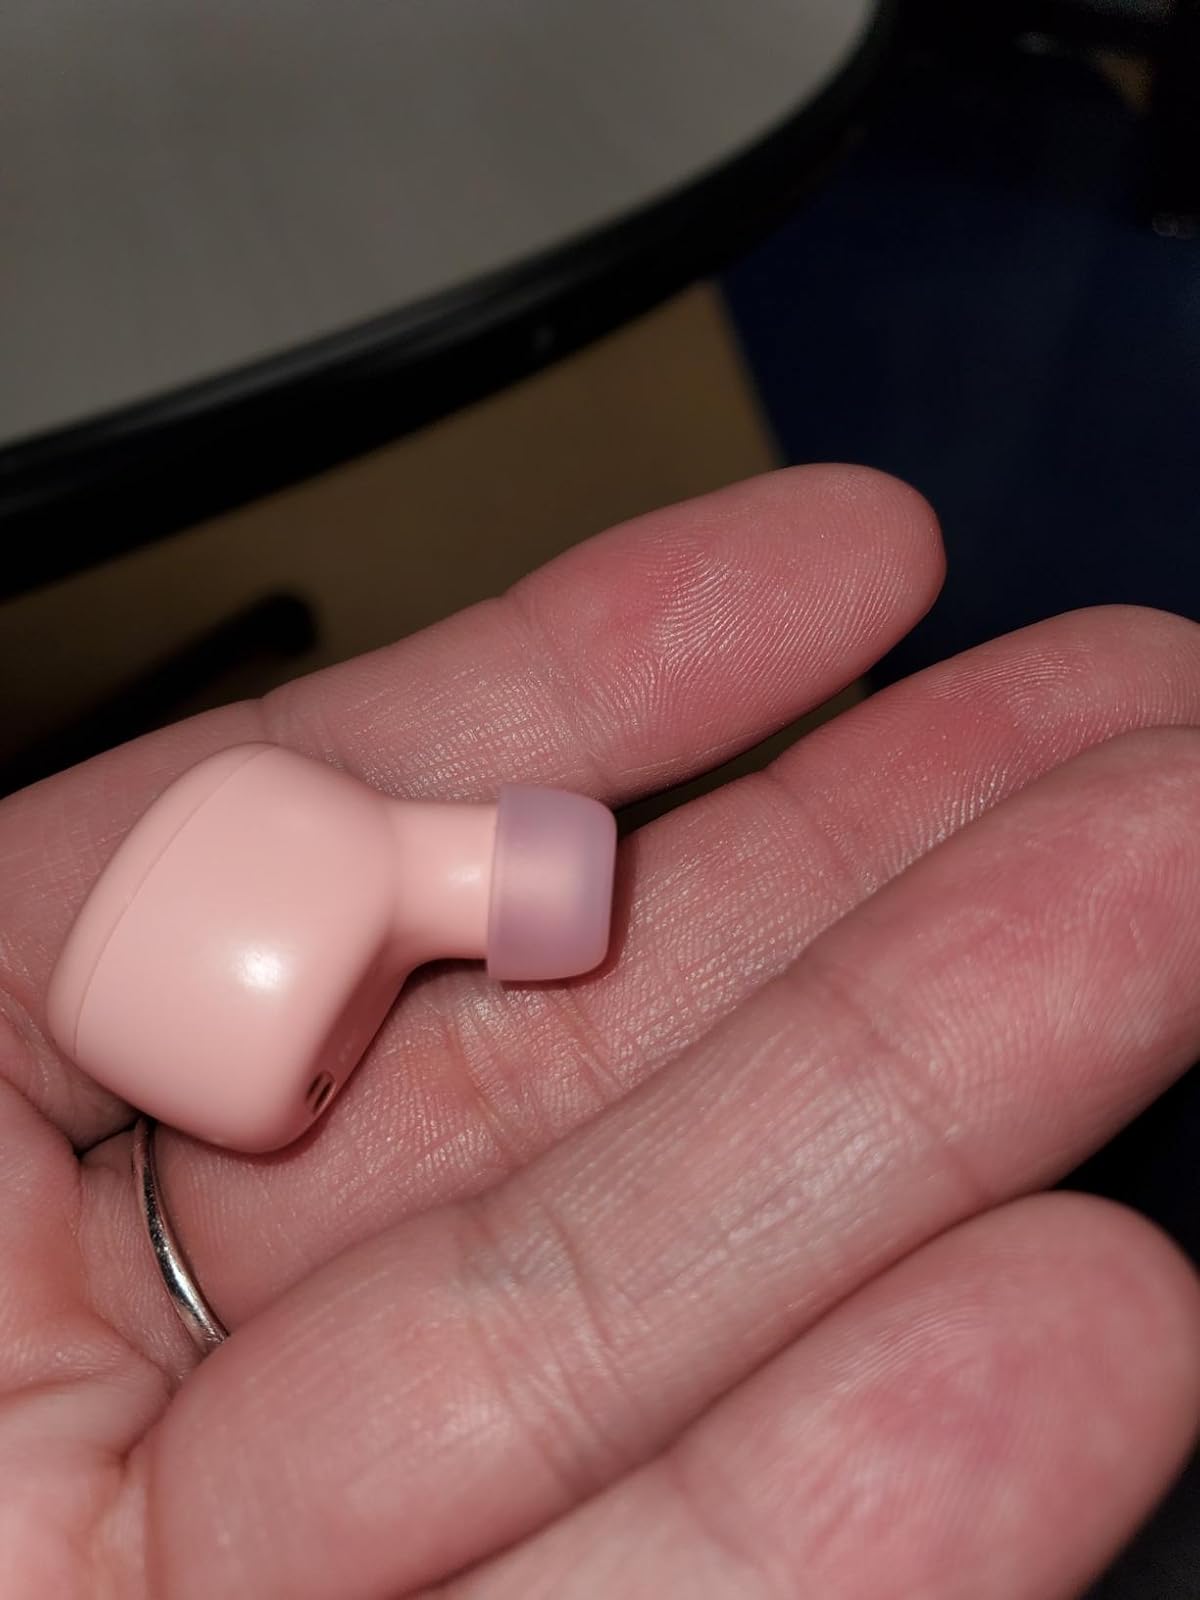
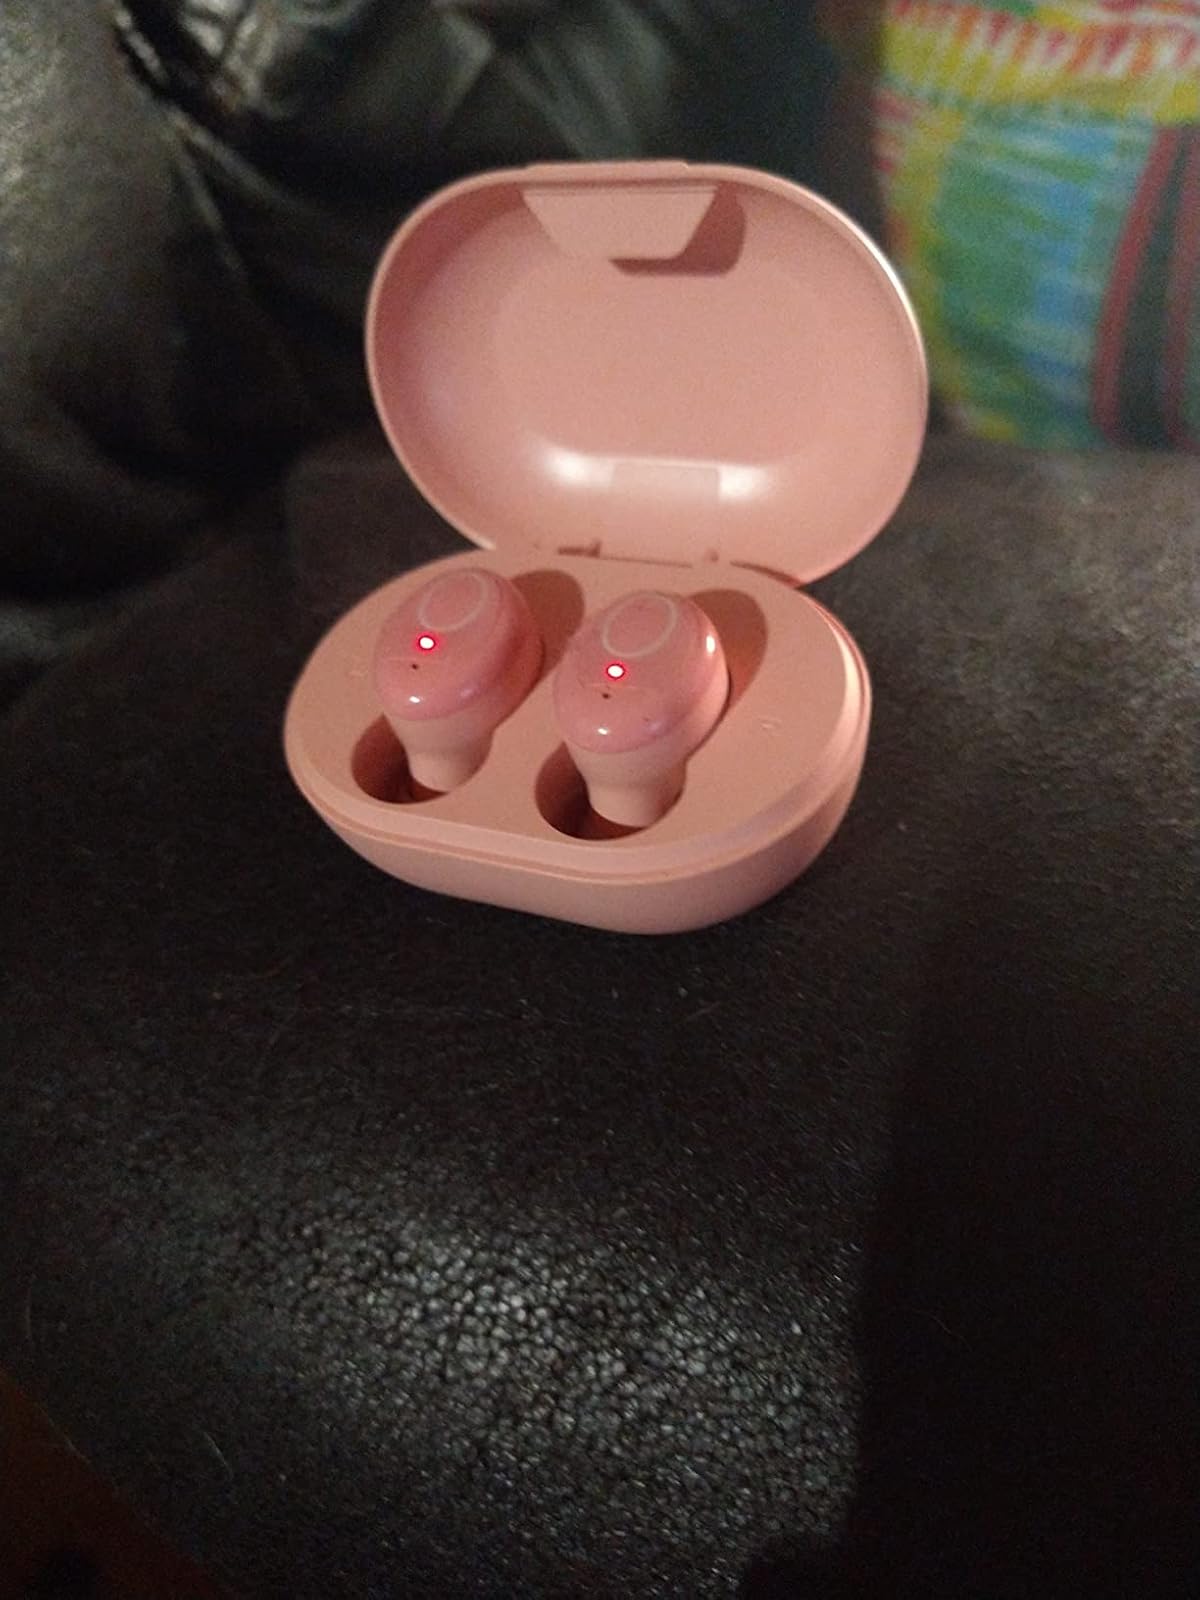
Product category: earbuds
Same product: yes